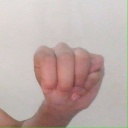
अक्षर: म